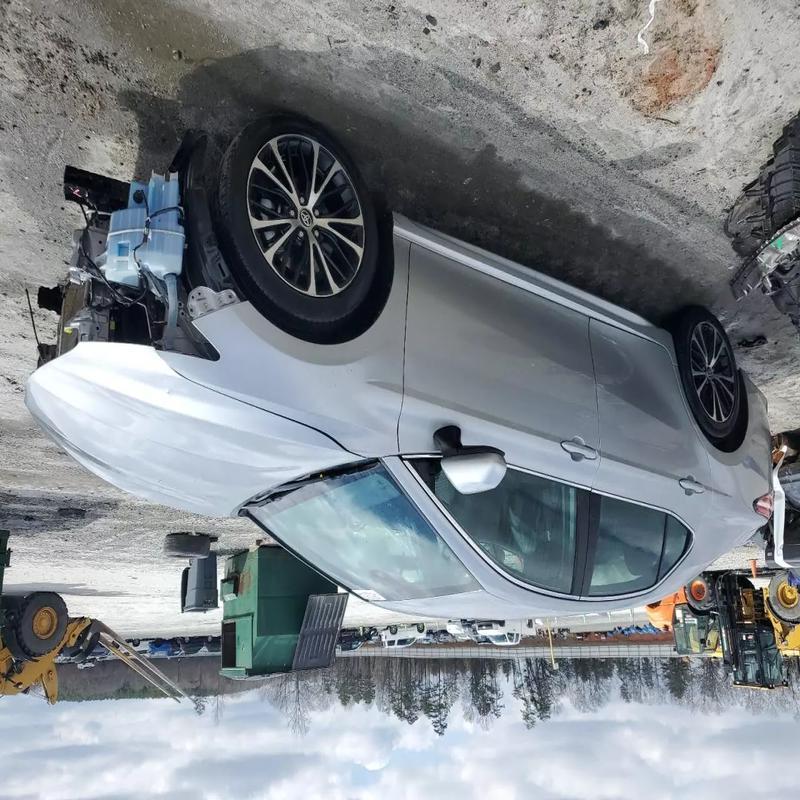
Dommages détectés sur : plaque d'immatriculation avant, pare-choc avant, feu avant droit, feu avant gauche, capot, aile avant droite, aile avant gauche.
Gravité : majeur